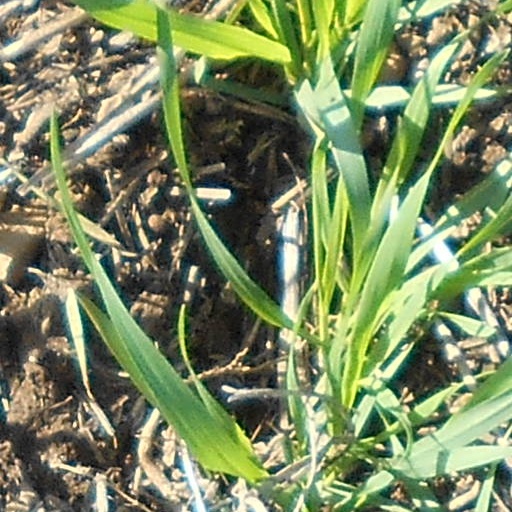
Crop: wheat